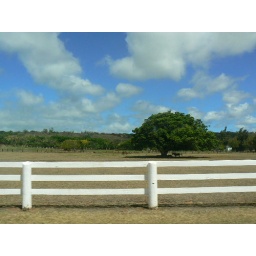
horse under a tree across the street from Turtle beach